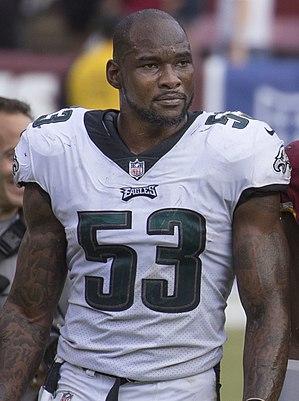
Nigel Bradham est un joueur américain de football américain qui évolue en tant que linebacker.